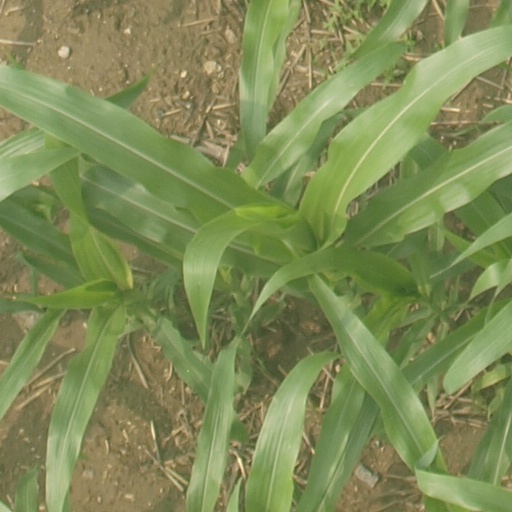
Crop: maize; corn